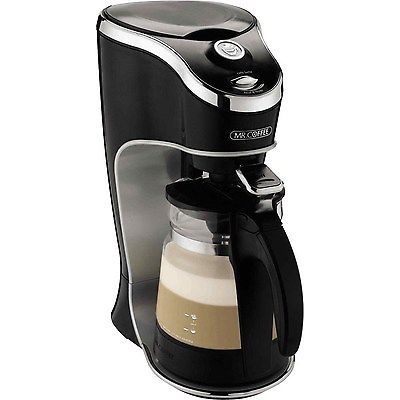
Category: coffee maker